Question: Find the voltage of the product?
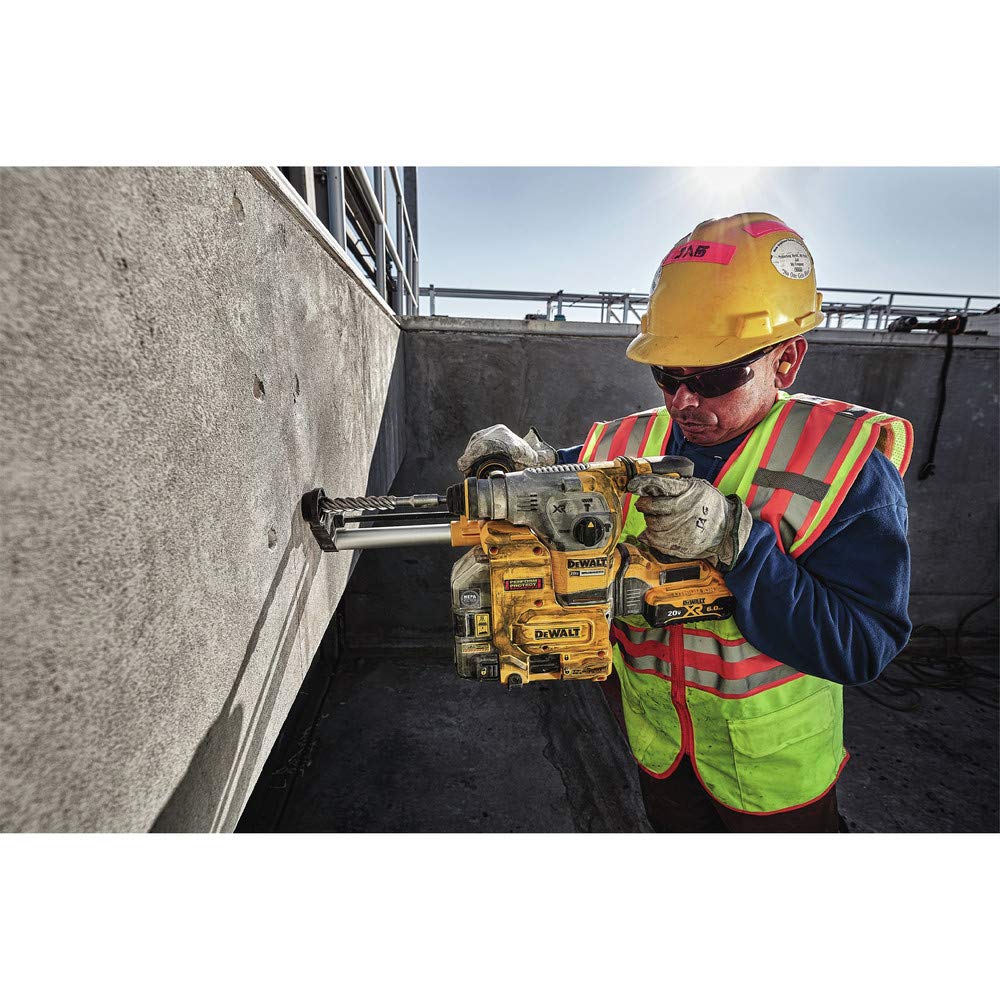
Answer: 20.0 volt